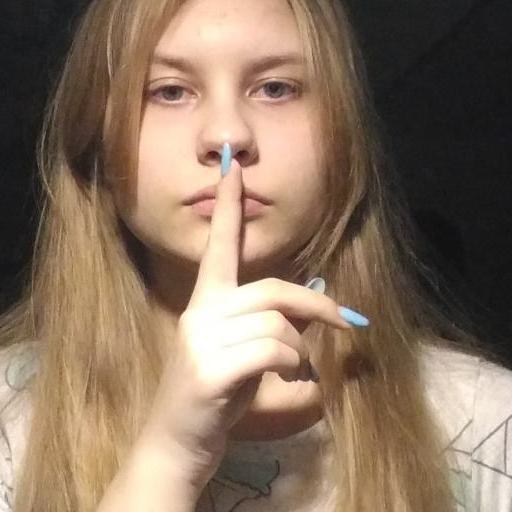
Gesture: mute